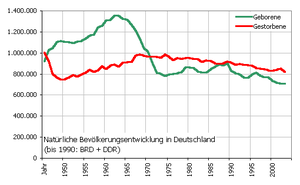
Tyskland / Befolkning / Demografi
Fødsler og dødsfald 1946-2004
Tyskland, officielt Forbundsrepublikken Tyskland, er et land i Central- og Vesteuropa. Det har et samlet areal på 357.582 kvadratkilometer og landareal på 348.672 kvadratkilometer. Det meste af landet har et tempereret klima. Føderationen Tyskland er en parlamentarisk republik bestående af 16 delstater. Det er med over 83 millioner indbyggere EU’s folkerigeste land. Det gav en befolkningstæthed på 238 indbyggere per km², 100 mere end i Danmark. Landets hovedstad samt største by er Berlin, mens dets største byområde er Ruhr-distriktet, der bl.a. består af Dortmund og Essen. Tysklands øvrige største byer er Hamborg, München, Köln, Frankfurt am Main, Stuttgart, Düsseldorf, Leipzig, Bremen, Dresden, Hannover og Nürnberg.